Tubercle

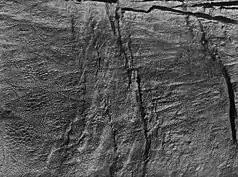
Skin impression from the abdomen of the duck-billed dinosaur "Edmontosaurus annectens", showing tubercular scales

In dinosaurs, a tubercle is a general term for the scales seen in skin impressions. In duck-billed dinosaurs, for example, three main types of tubercles are defined: small tubercles with no definite arrangement (ground tubercles); larger, polygonal tubercles (pavement tubercles) up to in diameter, which are grouped into clusters separated by ground tubercles; and limpet-shaped conical scutes.